Gabriel Jesus

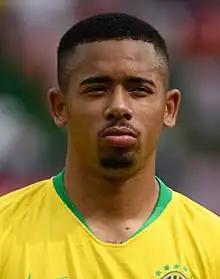
Gabriel Jesus with Brazil in 2018

Gabriel Fernando de Jesus (born 3 April 1997) is a Brazilian professional footballer who plays as a forward for club Arsenal and the Brazil national team.